Boulder County Courthouse

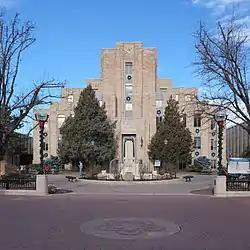
Boulder County Courthouse, built 1933

The Boulder County Courthouse is a historic building on Pearl Street in Boulder, Colorado, built in 1933. The courthouse is a contributing property to the Downtown Boulder Historic District, listed on the National Register of Historic Places in 1980. In 2018, additional information about the building was added to the documentation of the district. The building was designated a National Historic Landmark in 2024 for its role as the first place in the nation where same-sex marriage licenses were issued.